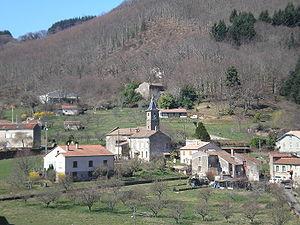
Courniou (Hérault) - vue générale de Marthomis.
Courniou est une commune française située dans le département de l'Hérault, en région Occitanie.